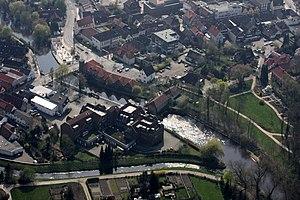
Wildeshausen est une ville allemande située en Basse-Saxe, chef-lieu de l'arrondissement d'Oldenbourg.